Zhi Gang Sha

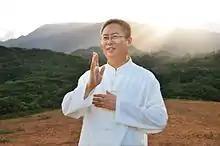
Zhi Gang Sha

Master Zhi Gang Sha is a Tao grandmaster, healer, teacher. Sha is a strong promoter of forms of spirituality. He has published over 30 books, including eleven "New York Times" bestselling books, including "Soul Healing Miracles: Ancient and New Sacred Wisdom, Knowledge", and "Practical Techniques for Healing the Spiritual, Mental, Emotional, and Physical Bodies", which has sold more than 300,000 copies since its release in November 2013. His 2014 book, "Soul Mind Body Science System", debuted on the Amazon Top 100 Bestseller List.